Feliks Sobański

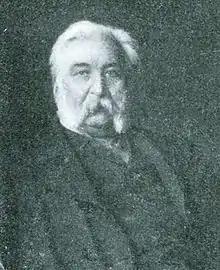
Count Feliks Sobański in the early 1900s

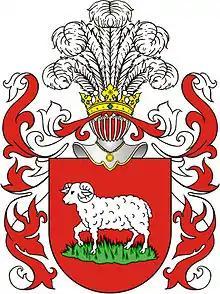
Junosza arms, Sobański family crest

Feliks Hilary Ludwik Michał Sobański (born 11 January 1833 nr. Hajsyn Podolia - died 29 November 1913 Paris) was a Polish landowner, social activist, supporter of the arts and philanthropist. He was awarded the hereditary title of 'count' by the Holy See. His name is associated with the grand palace and grounds in Guzów in Masovia, Poland.